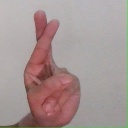
अक्षर: र